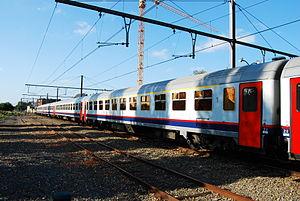
Les voitures I10 sont des voitures de chemin de fer de la SNCB à vocation internationale. Mises en service en 1987, ces voitures de type UIC-Z reprennent des éléments techniques des Voitures I6.